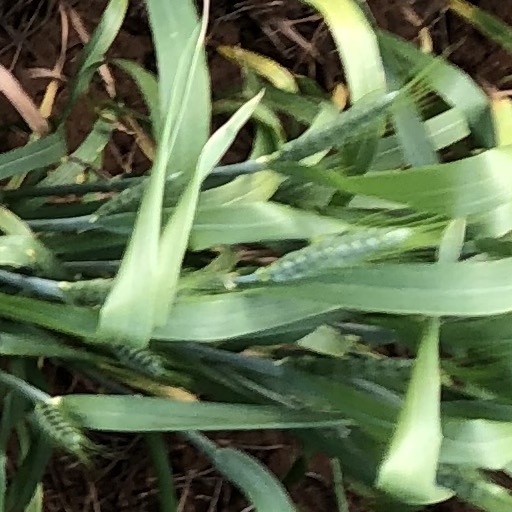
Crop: wheat